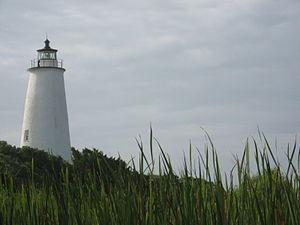
L’île d'Ocracoke est une île barrière des États-Unis située dans les Outer Banks, au large du littoral de la Caroline du Nord, dans le comté de Hyde. Le village d'Ocracoke est à l'extrémité sud de l'île.